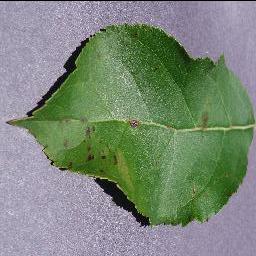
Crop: apple
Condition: scab